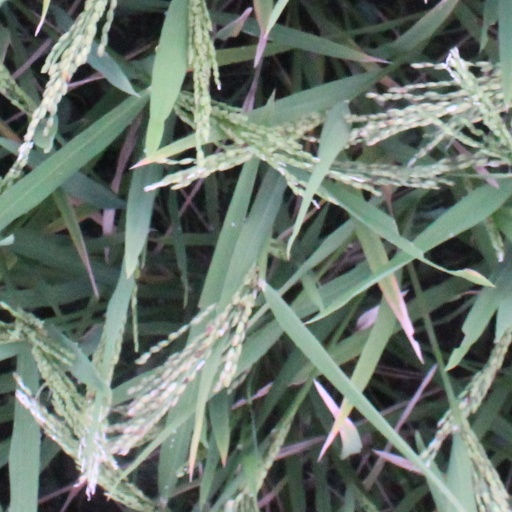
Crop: rice